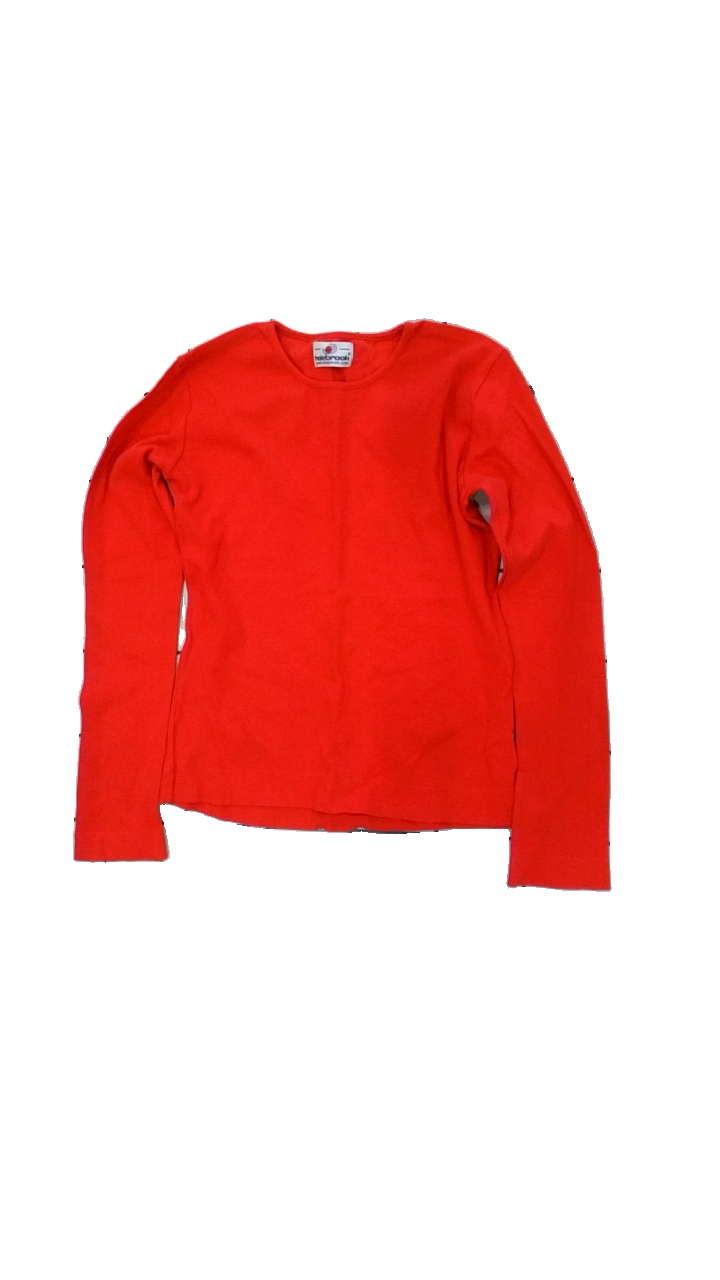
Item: Top (Ladies)
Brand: Holebrook
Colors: Red
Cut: Regular
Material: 100% cotton
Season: All
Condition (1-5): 4
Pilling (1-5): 5
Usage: Reuse
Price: <50